Alphonsa (film)

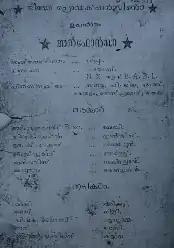

Alphonsa is a 1952 Indian Malayalam-language film, directed by O. J. Thottan and produced by N. X. George. The film stars Jose Prakash and Miss Kumari. The film had musical score by T. R. Pappa.